Sky position (RA, Dec in degrees): 354.585, -0.4261
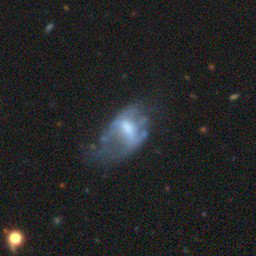
Galaxy morphology: Disturbed Galaxies